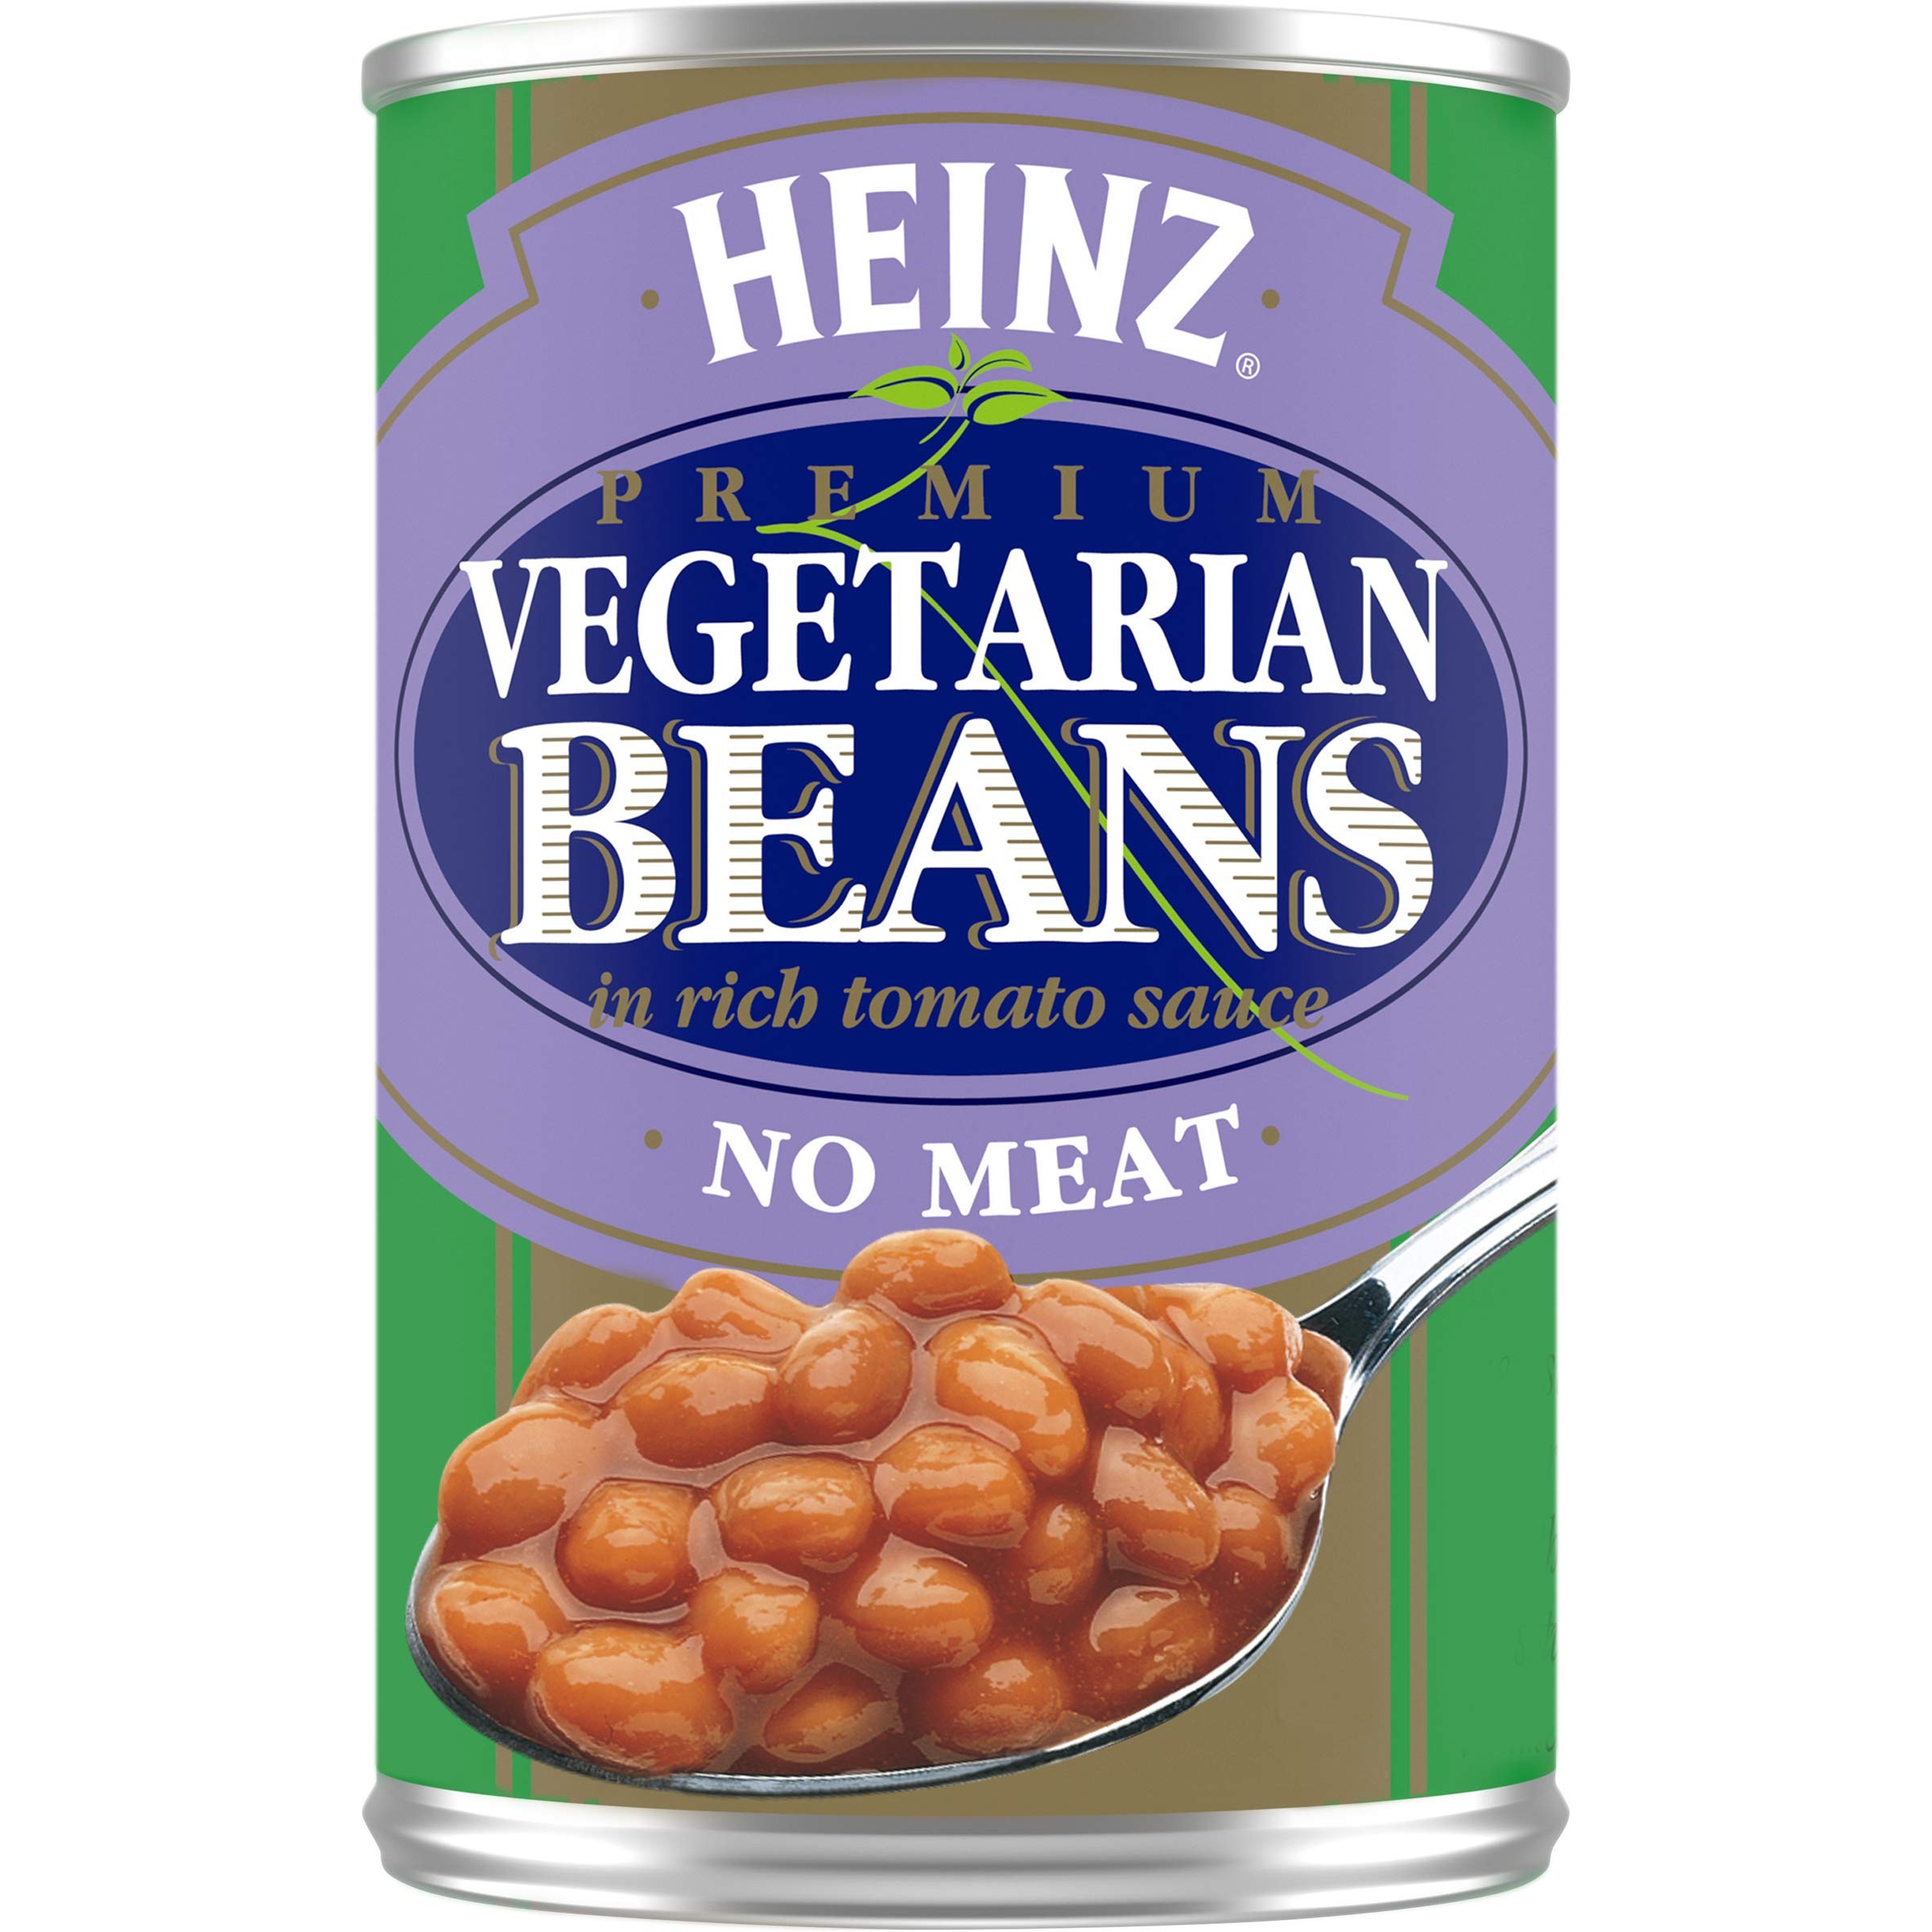
Item Name: Heinz Vegetarian Beans in Rich Tomato Sauce (16 oz Can)
Bullet Point 1: Product Type:Grocery
Bullet Point 2: Item Package Dimension:7.366 cm L X7.366 cm W X11.176 cm H
Bullet Point 3: Item Package Weight:0.453 kg
Bullet Point 4: Country Of Origin: United States
Value: 16.0
Unit: Ounce

Price: 2.97